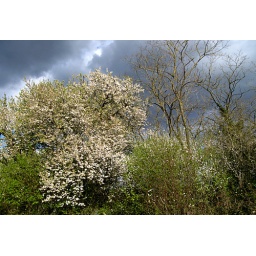
Apple tree and bare tree against a stormy sky